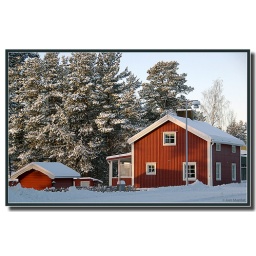
This is a Swedish house, red with white corners. The sun is pale in November even in the middle of the day.